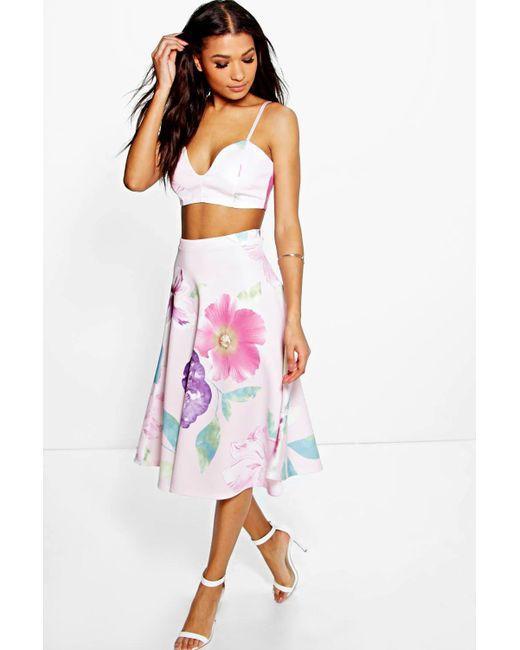
Rosa Tanktop mit Rock mit Blumendruck